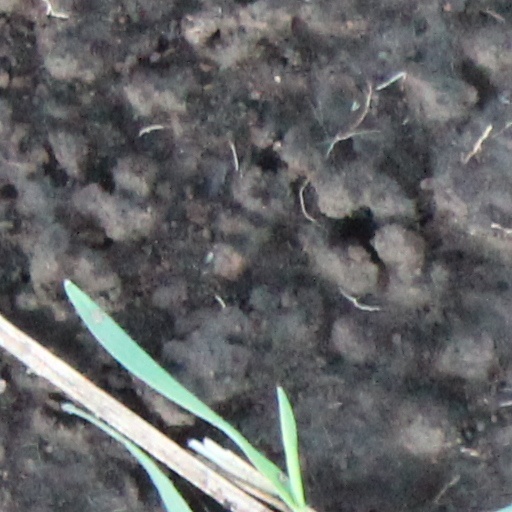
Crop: wheat